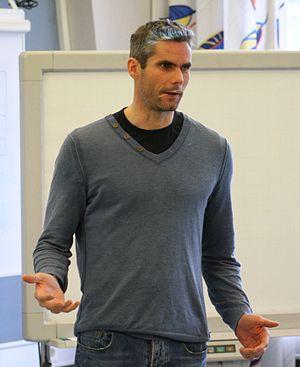
Thomas Alsgaard, né le 10 janvier 1972 à Lørenskog, est un fondeur norvégien. Champion olympique à cinq reprises, il remporte également une médaille d'argent. Il remporte six titres mondiaux et obtient trois autres médailles, deux d'argent et une de bronze. Il remporte l'édition 1998 de la Coupe du monde.